Additive color

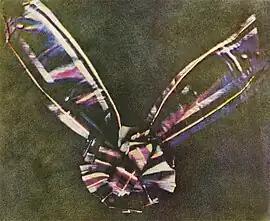
The first permanent color photograph, taken by Thomas Sutton, under the direction of James Clerk Maxwell in 1861

Systems of additive color are motivated by the Young–Helmholtz theory of trichromatic color vision, which was articulated around 1850 by Hermann von Helmholtz, based on earlier work by Thomas Young. For his experimental work on the subject, James Clerk Maxwell is sometimes credited as being the father of additive color. He had the photographer Thomas Sutton photograph a tartan ribbon on black-and-white film three times, first with a red, then green, then blue color filter over the lens. The three black-and-white images were developed and then projected onto a screen with three different projectors, each equipped with the corresponding red, green, or blue color filter used to take its image. When brought into alignment, the three images (a black-and-red image, a black-and-green image and a black-and-blue image) formed a full-color image, thus demonstrating the principles of additive color.